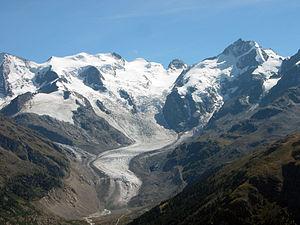
Le glacier Morteratsch est le plus grand glacier de la chaîne de la Bernina. Il se situe dans le canton des Grisons en haute-Engadine.